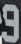
Number: 9